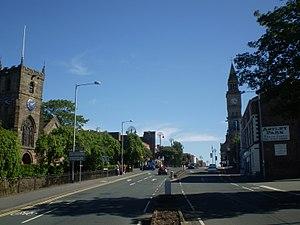
Chorley est une ville du Lancashire en Angleterre. En 2001, sa population était de 31 556 habitants